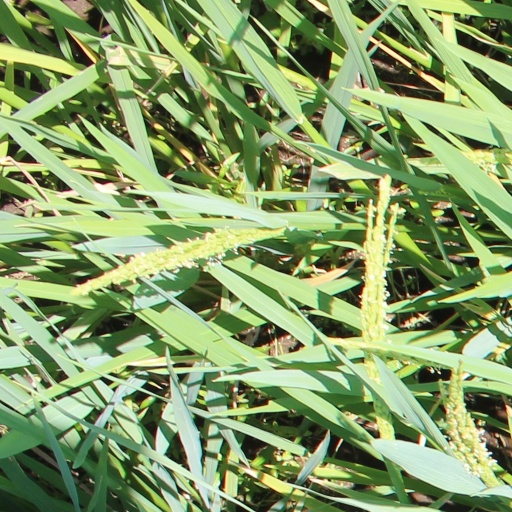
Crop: rice